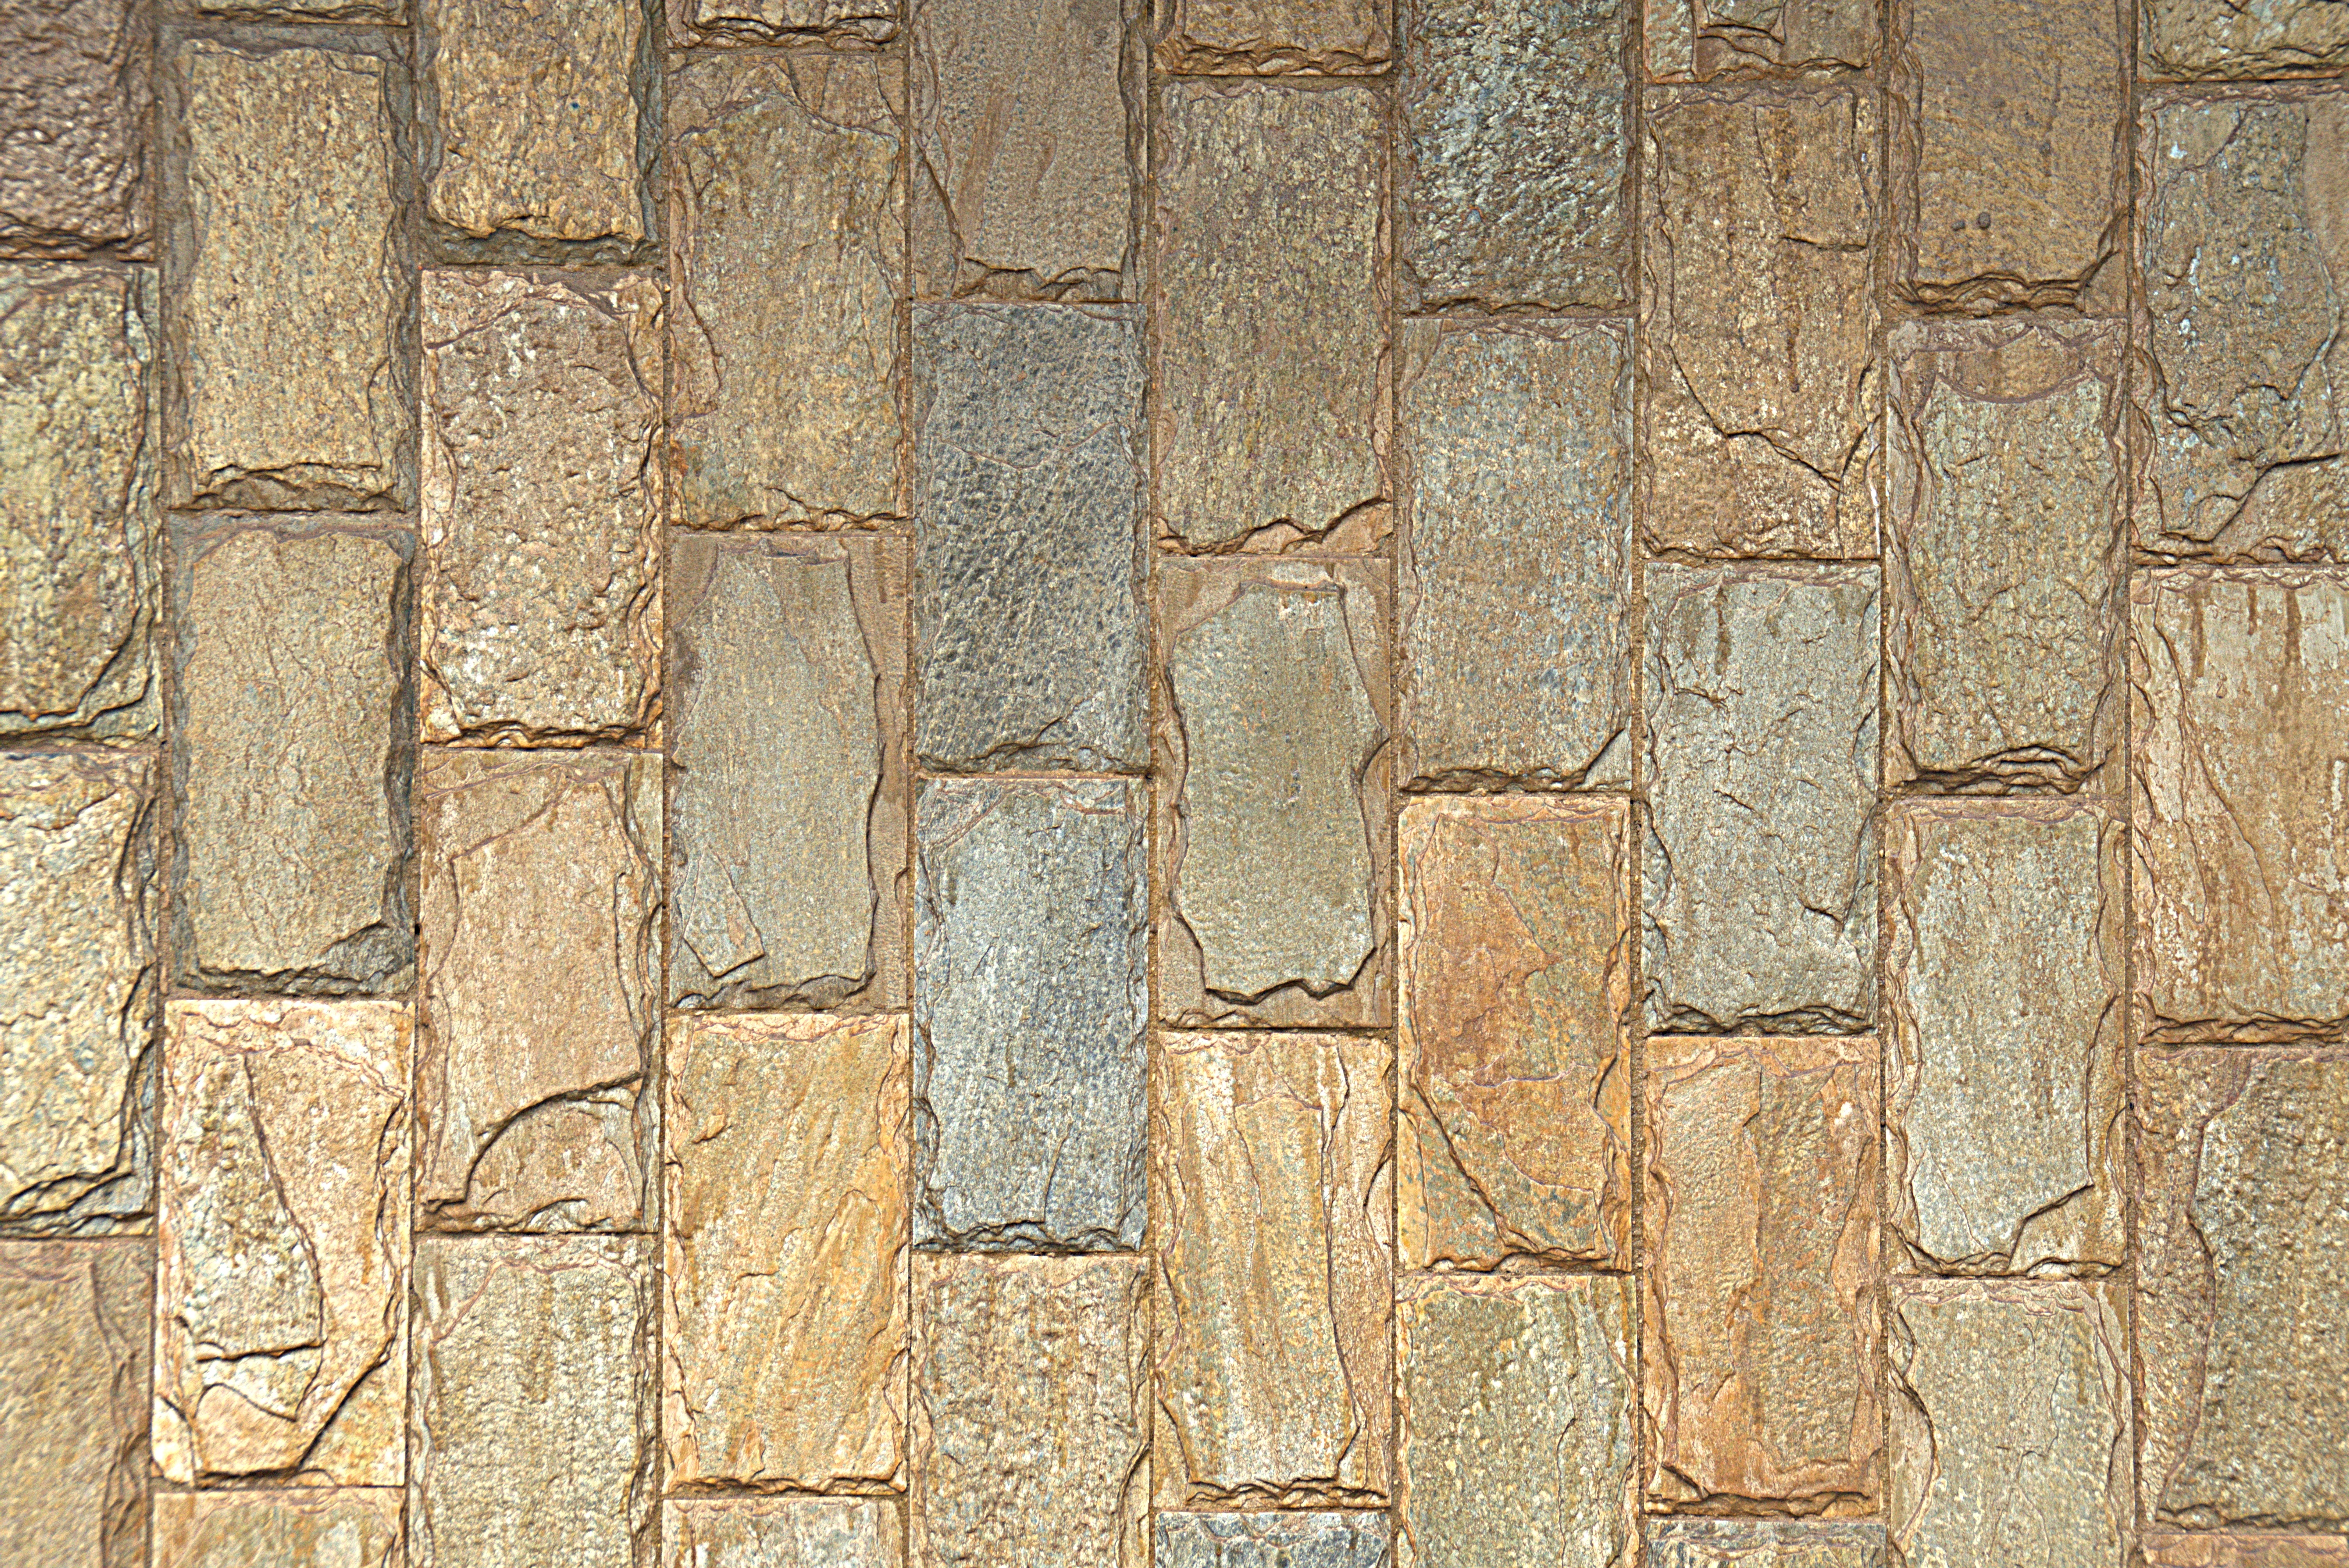
rock, wood, texture, floor, wall, pattern, soil, tile, stone wall, brick, material, stones, art, background, relief, brickwork, stone background, flooring